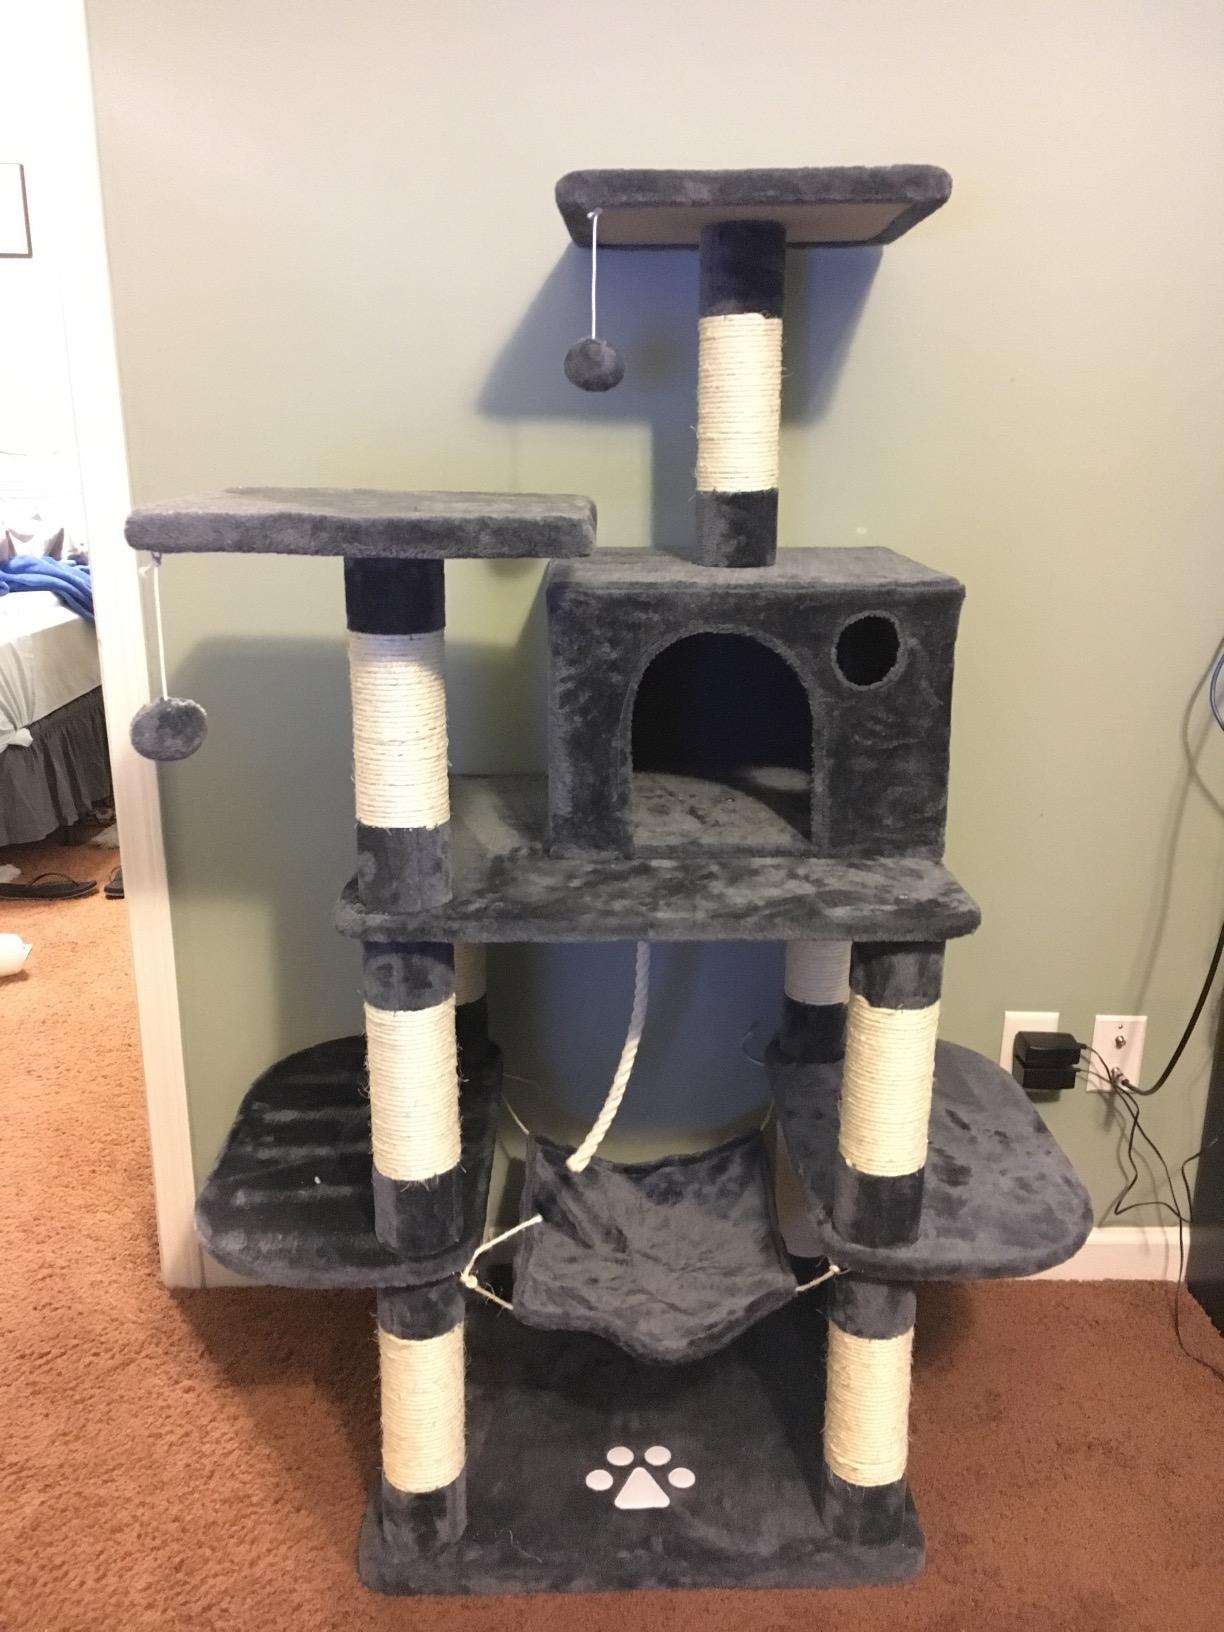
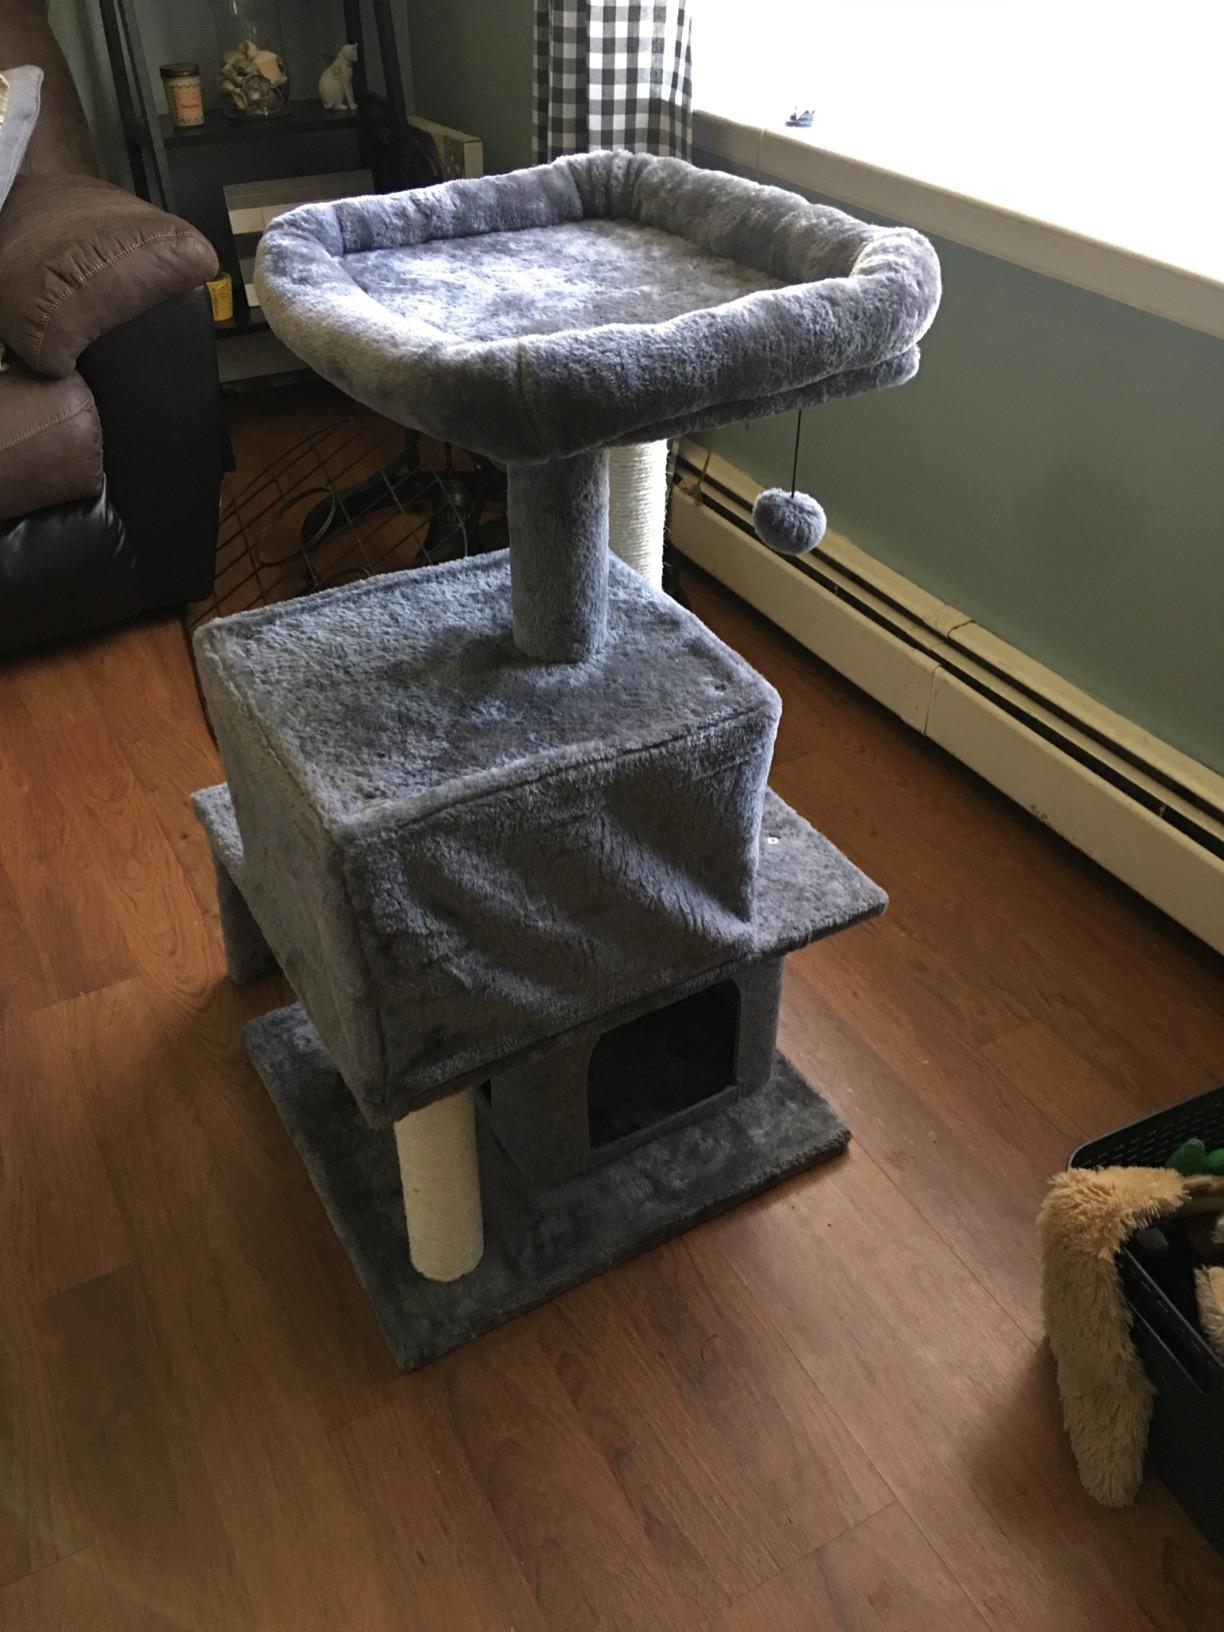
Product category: items_cat tree
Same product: no